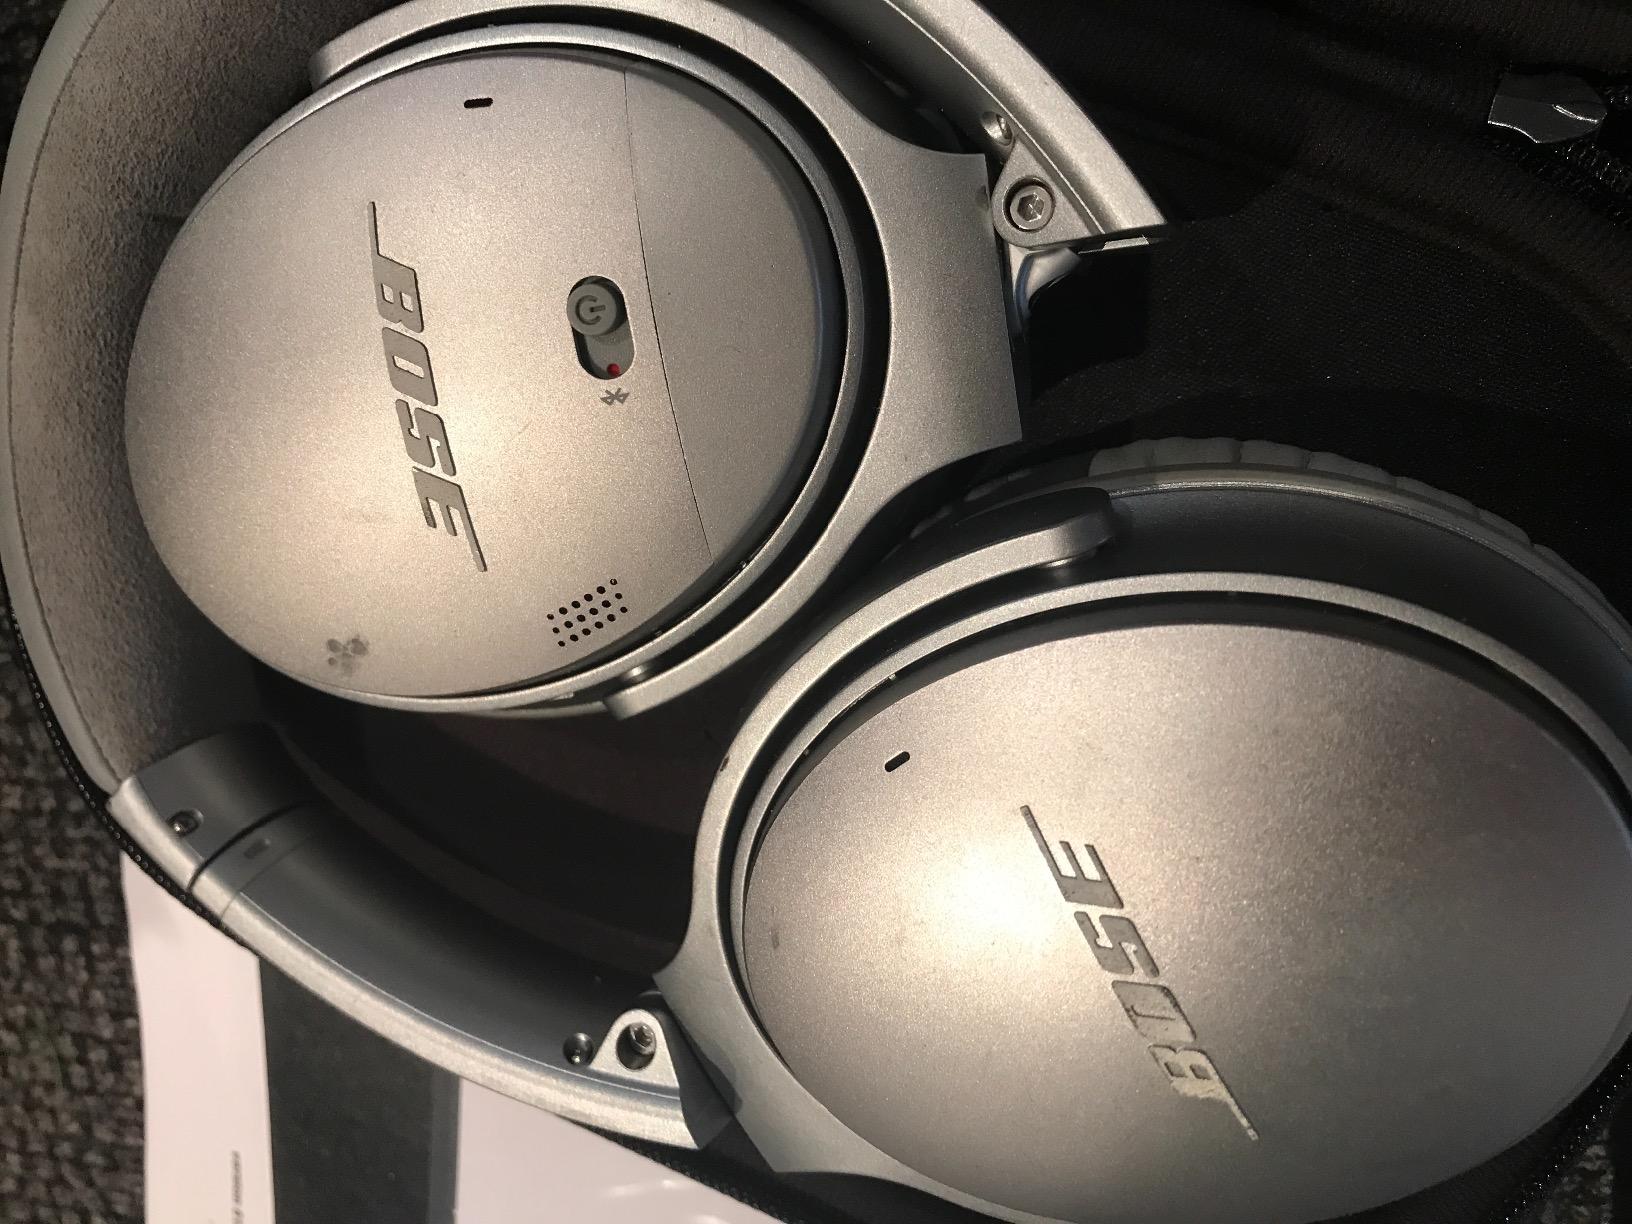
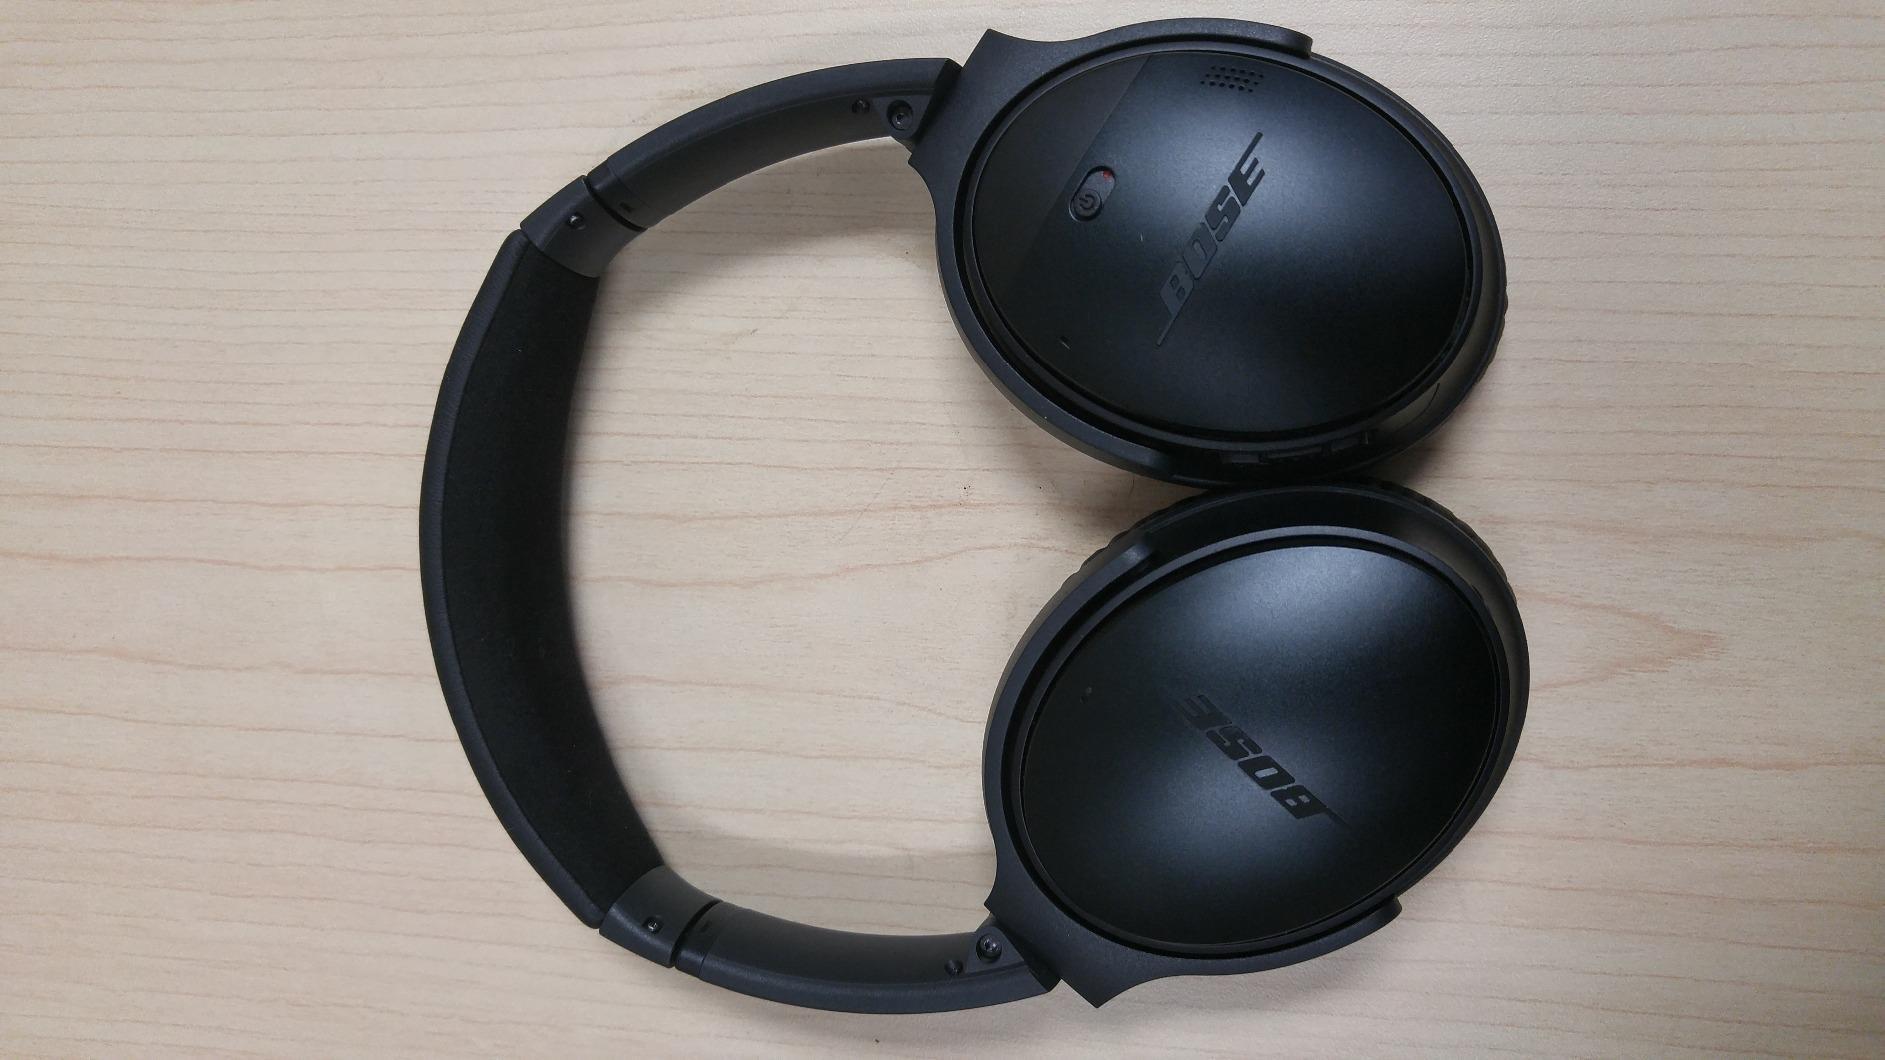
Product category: headphones
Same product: no